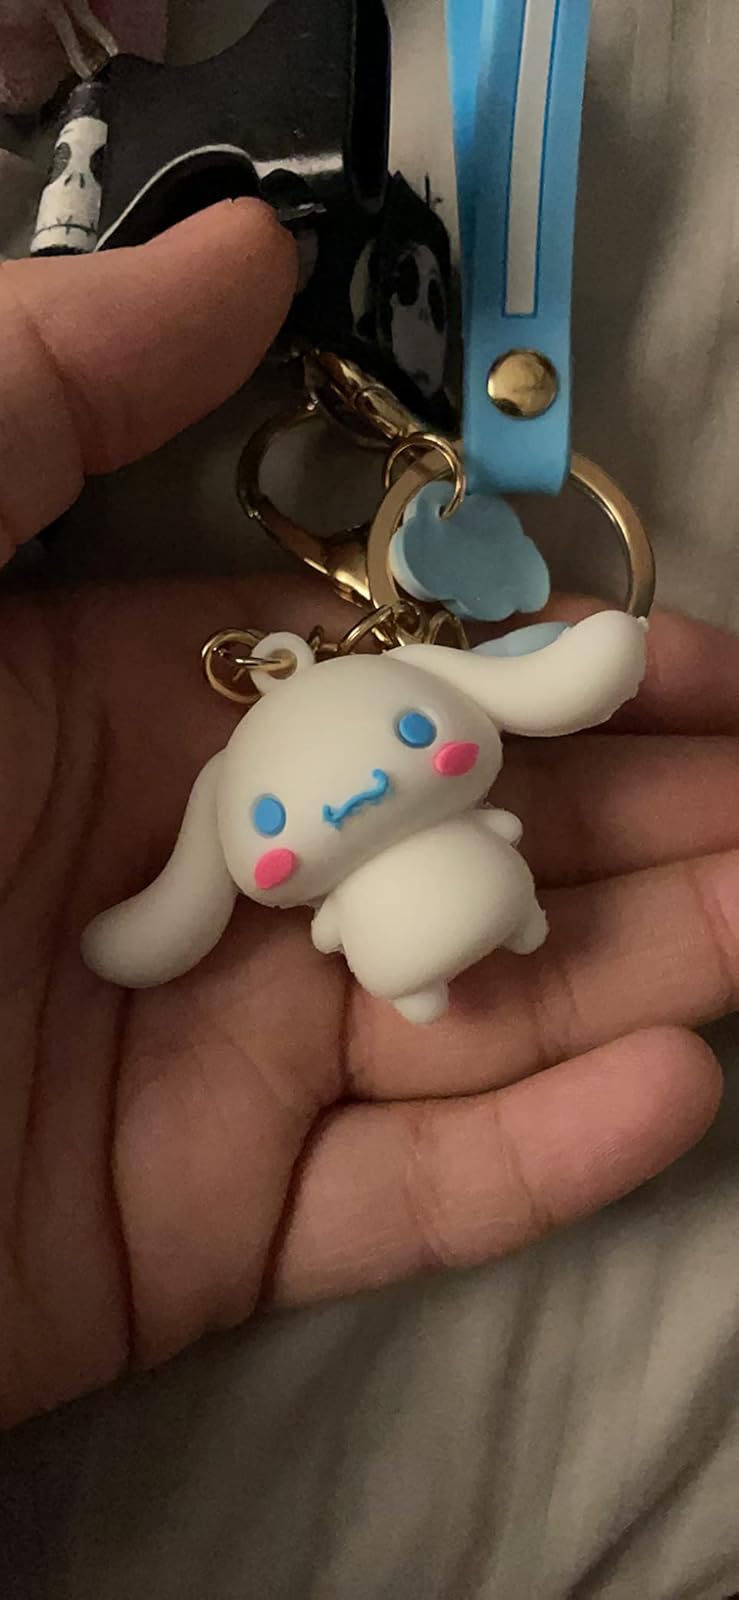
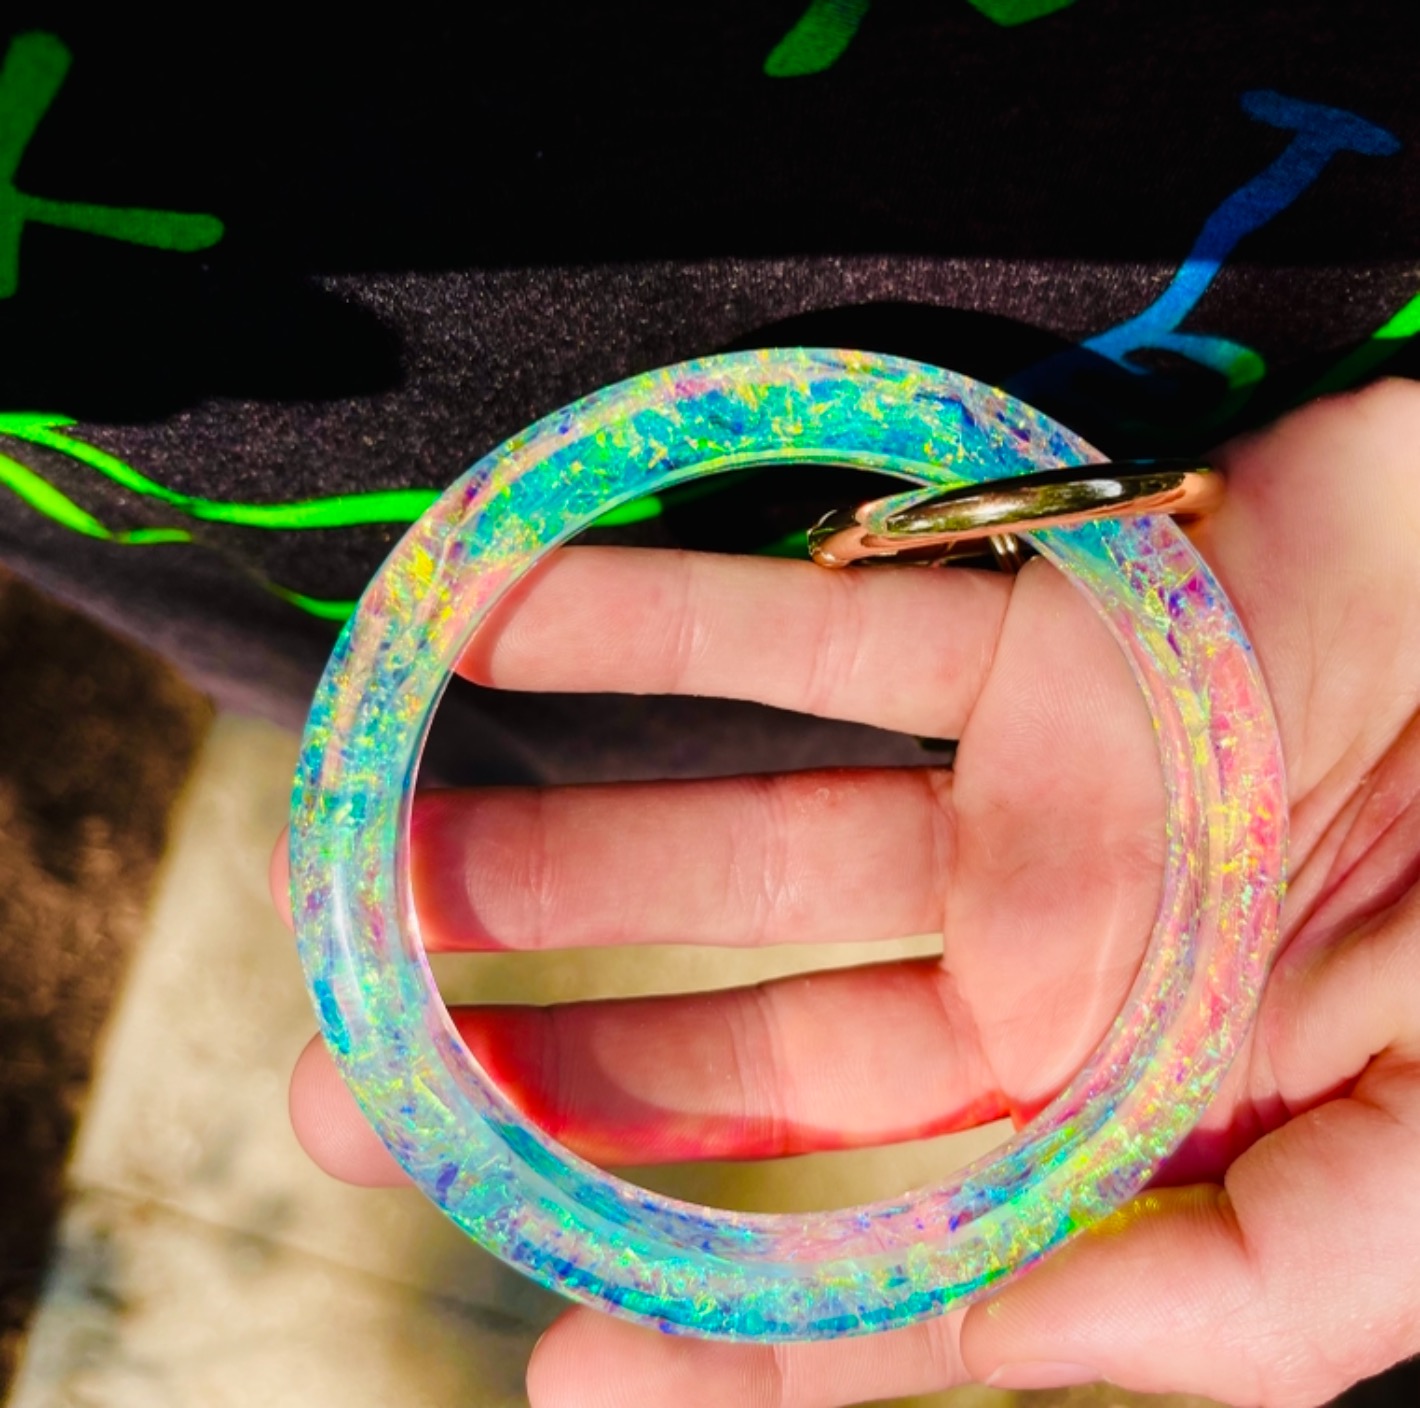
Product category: accessories_keychain
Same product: no